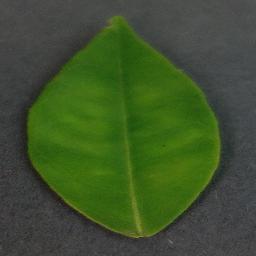
Label: Orange___Haunglongbing_(Citrus_greening)